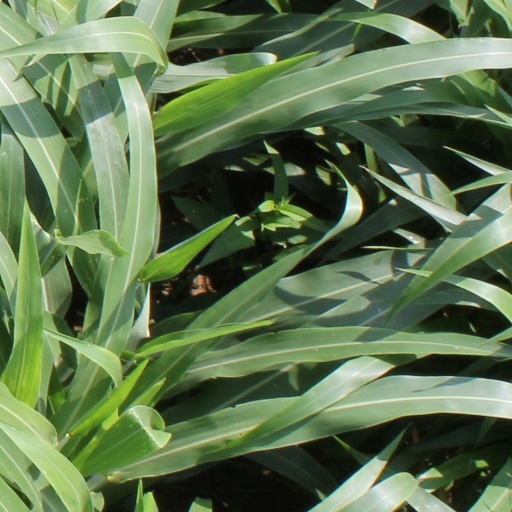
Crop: sorghum